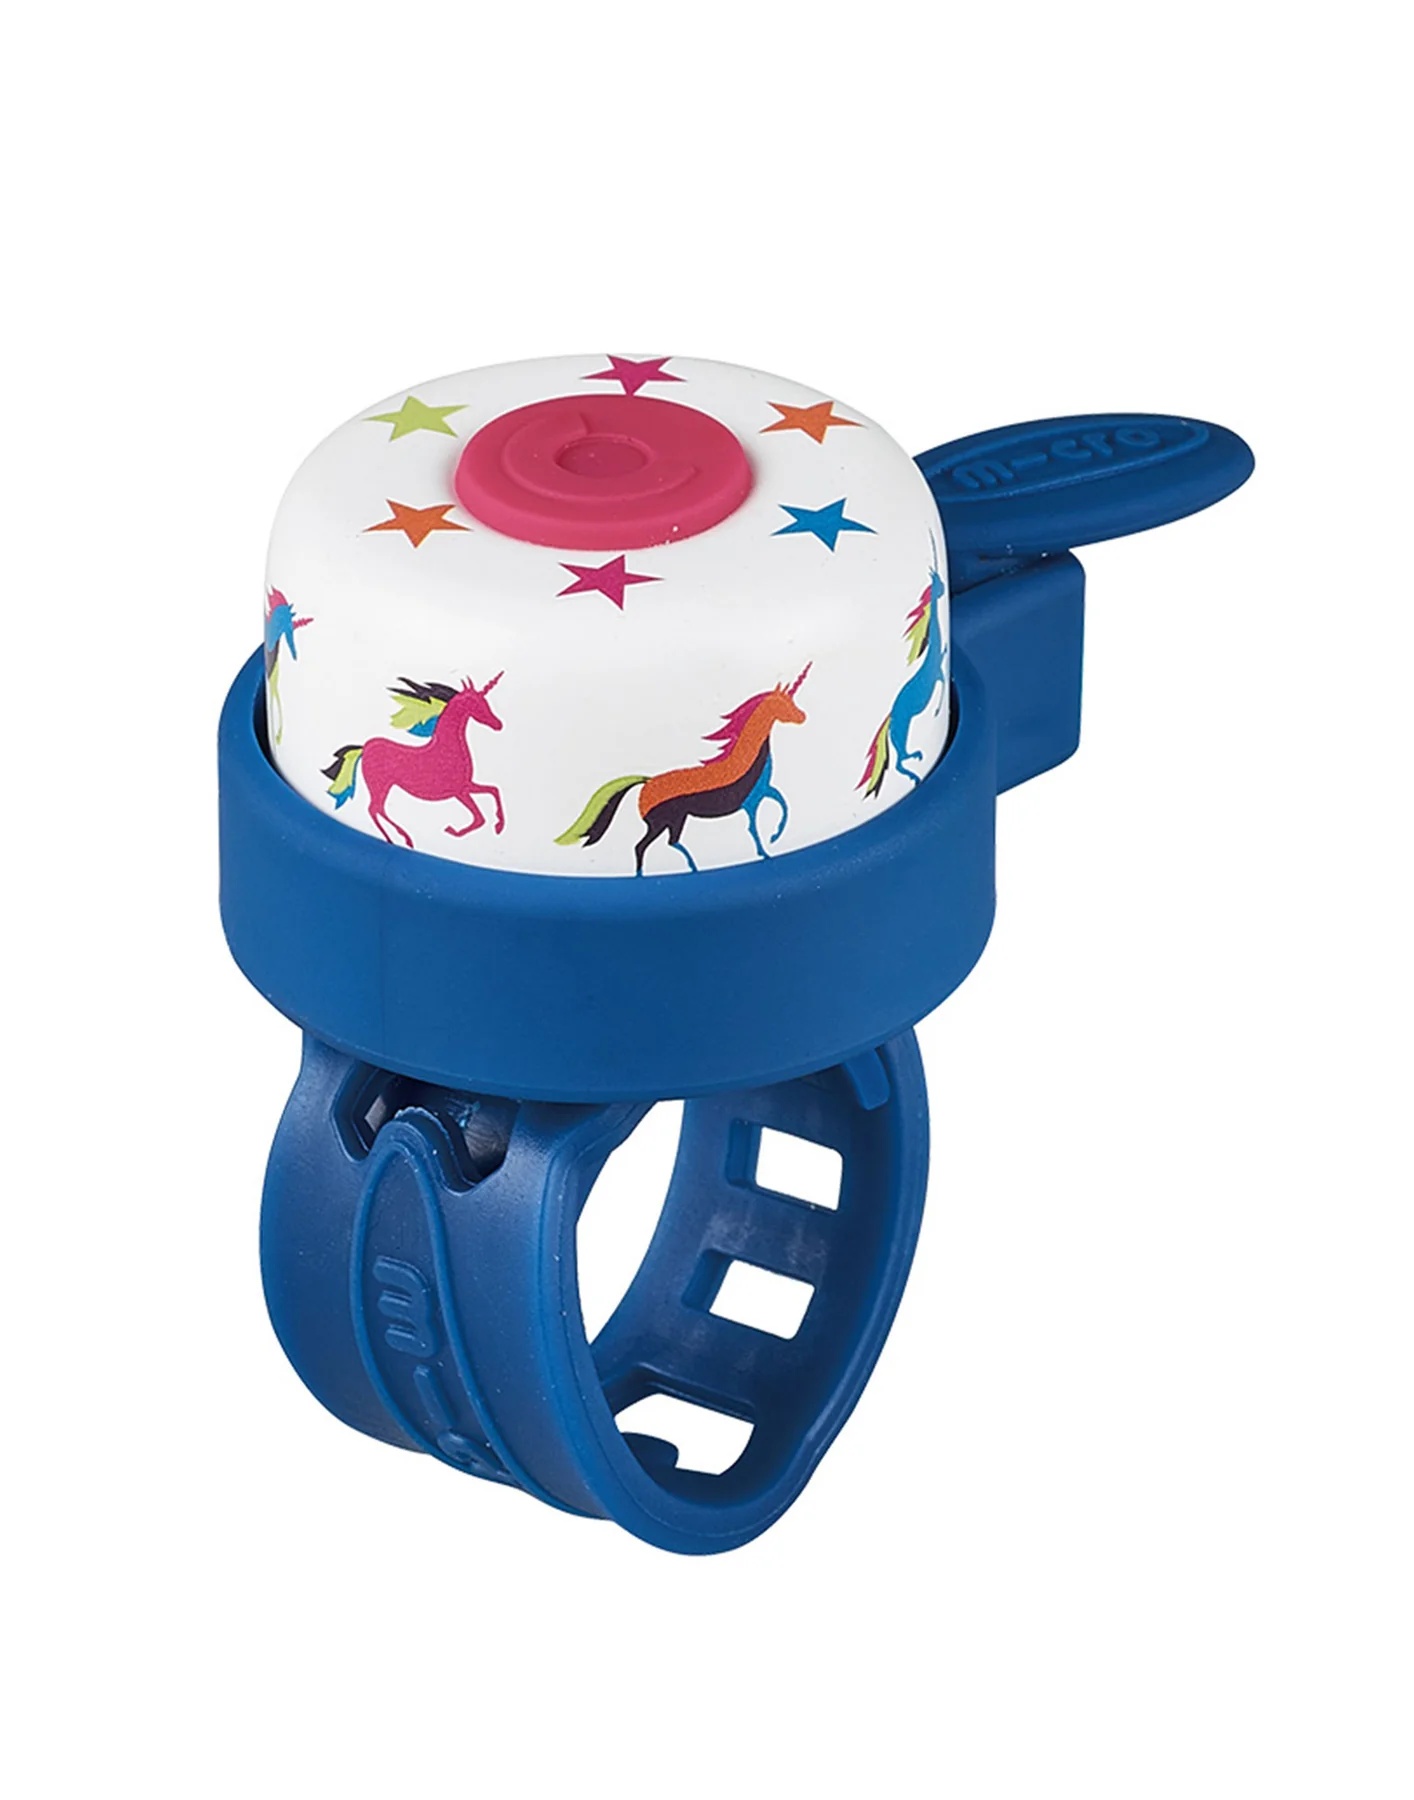
Micro Bell- Unicorn
For any age Easy to use Easy to attach flexible silicone strap Waterproof Use on a scooter or bike Retro-modern design and multiple place settings. Simple downward flick action to make the bell ring. These versatile bells will suit any scooter and any child who wants to let everybody know they are there.
Brand: Micro
Category: Sporting Goods > Outdoor Recreation > Cycling > Tricycle Accessories > Tricycle Bells